Glaciokarst

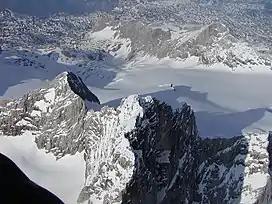
Example of a Glaciokarst are the Dachstein Mountains which are a typical Alpine glaciokarst in the Eastern Alps.

Glaciokarst is a geological term that refers to a specific type of karst landscape that has been influenced significantly by past glacial activity.